Archduke Maximilian Francis of Austria

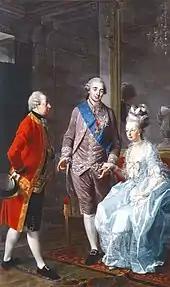
Maximilian Francis visits with his sister Marie Antoinette and King Louis XVI of France. Painting by Josef Hauzinger

Maximilian Francis's rule over most of the electorate ended in 1794, when his domains were overrun by the troops of Revolutionary France. During the French Revolutionary Wars, Cologne and Bonn were both occupied by the French Revolutionary Army in the second half of 1794. As the French approached, Maximilian Francis left Bonn, as it turned out never to return, and his territories on the left bank of the Rhine eventually passed to France under the terms of the Treaty of Lunéville (1801). The Archbishop's court ceased to exist. Although Maximilian Francis still retained his territories on the right bank of the Rhine, including Münster and the Duchy of Westphalia, the elector, grossly corpulent and plagued by ill health, took up residence in Vienna after the loss of his capital and remained there until his death at the age of 44, at Hetzendorf Palace in 1801. The dismantling of the court made Beethoven's relocation to Vienna permanent, and his stipend was terminated.